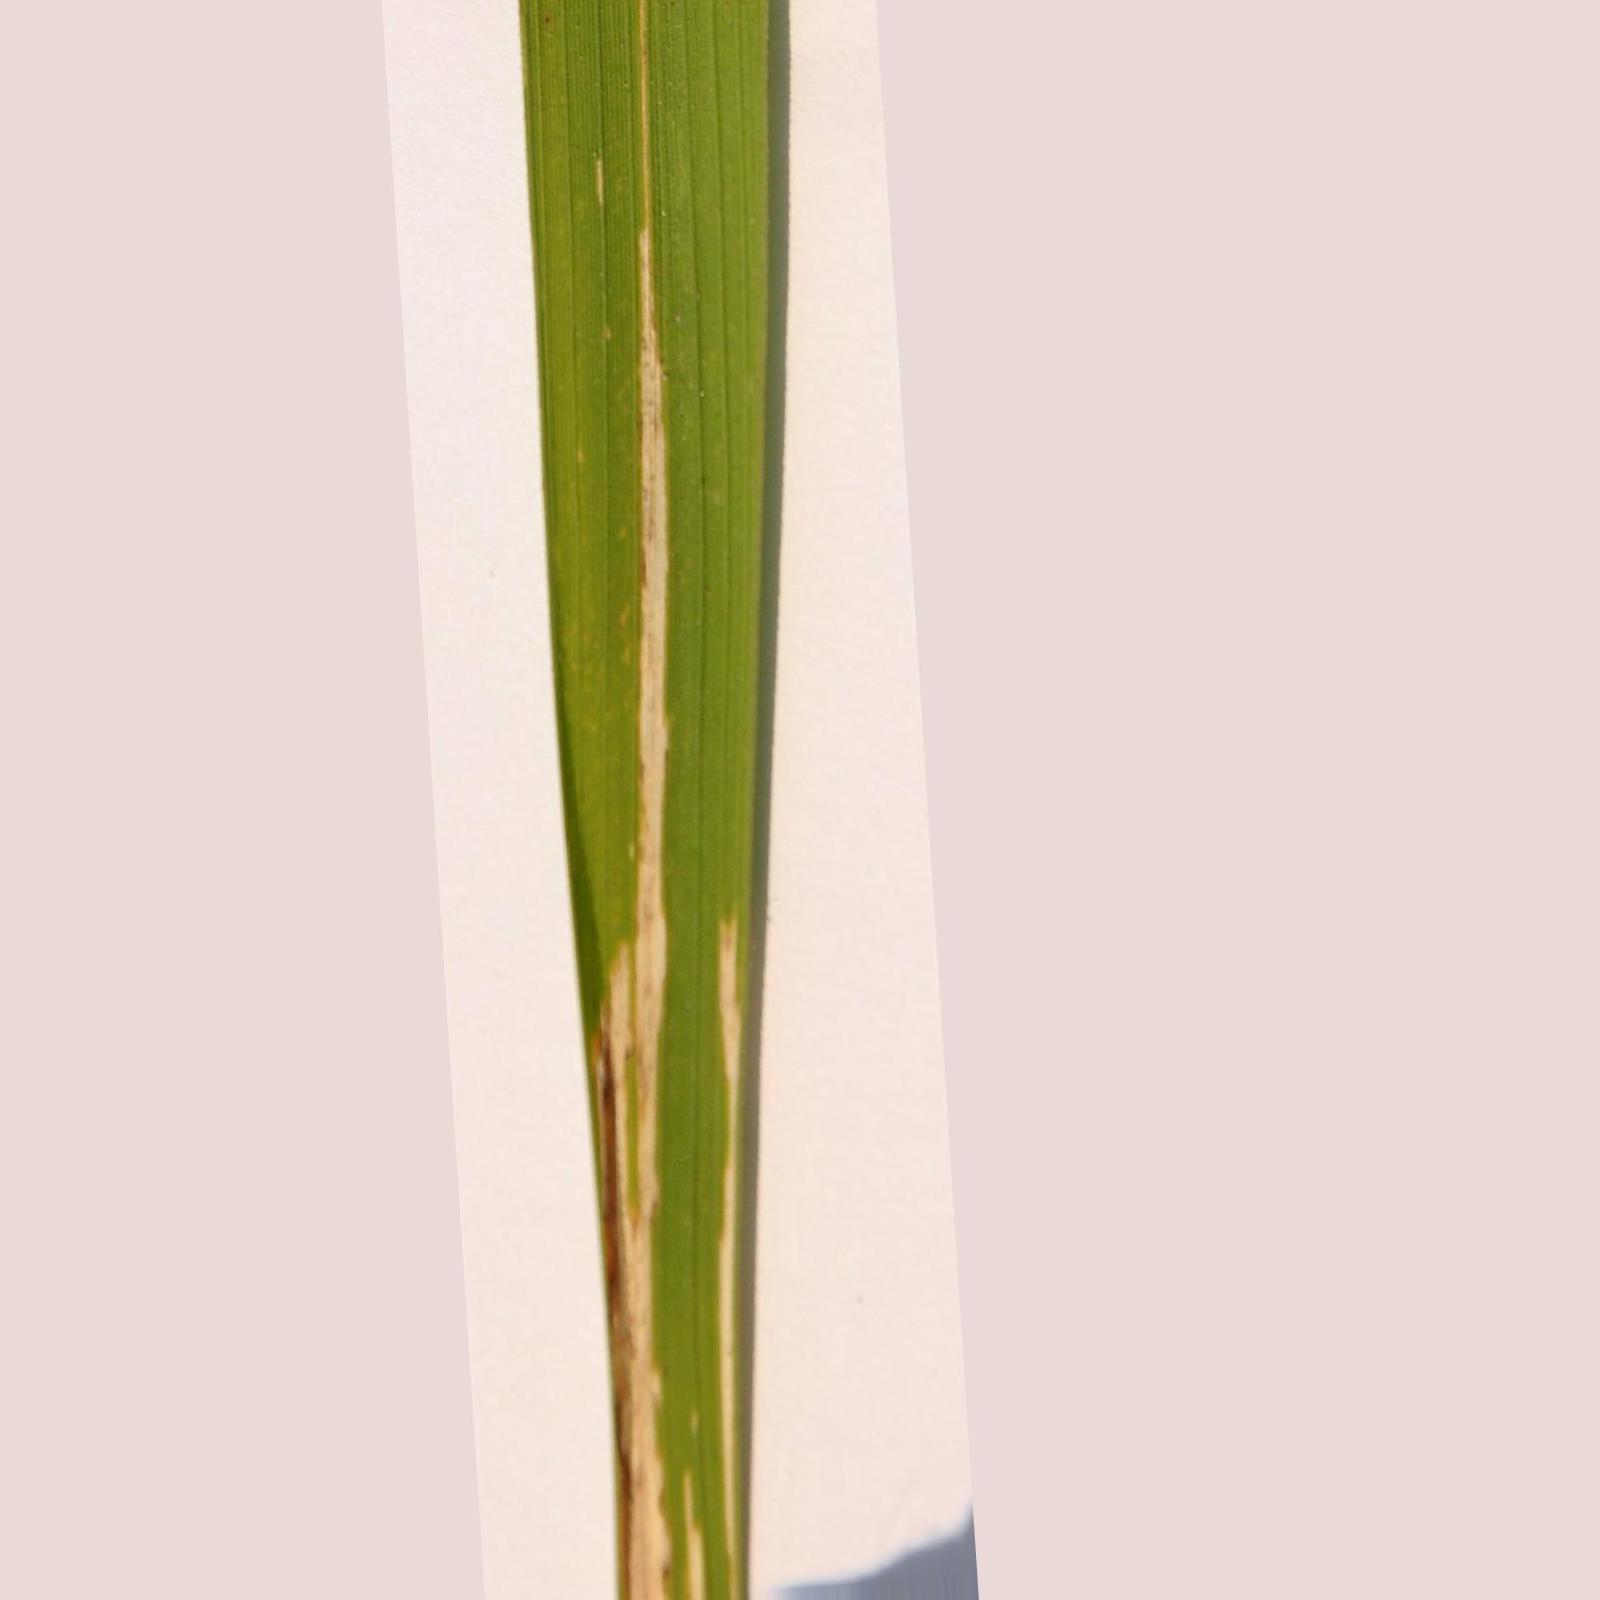
Nhãn: Bệnh Bạc lá (Bacterial leaf blight)